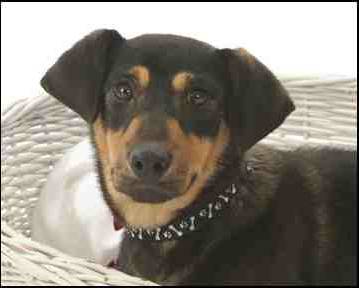
Label: dog